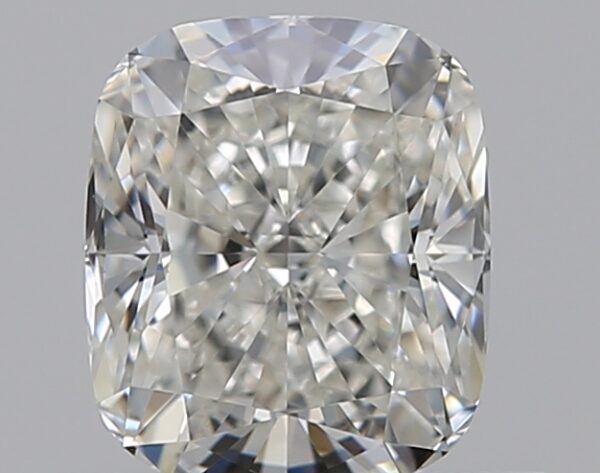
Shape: cushion
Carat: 0.7
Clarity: VS1
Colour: H
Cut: EX
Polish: EX
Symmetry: VG
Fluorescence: N
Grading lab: GIA
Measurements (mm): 5.51 x 4.73 x 3.23